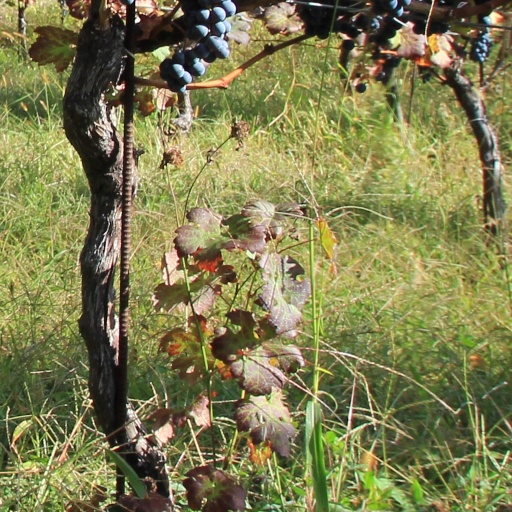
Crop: grape